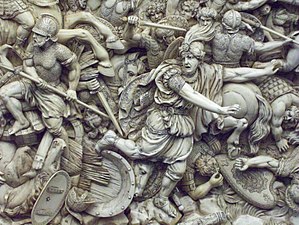
Babylonien / Historie / Den hellenistiske periode
Dareios III flygter fra slaget ved Gaugamela, elfenbensrelief fra 1700-tallet.
Babylonien var en akkadisk bystat oprettet i 1867 f.Kr. i oldtidens Mesopotamien. Levningene findes i provinsen Babil i Irak, uden for provinsens hovedstad Al-Hilla, omkring 85 km syd for Bagdad. Alt hvad der er tilbage af den oprindelige kendte by fra oldtiden i dag, er en tell af knuste lermursten fra bygninger og andre brudstykker på den frugtbare slette mellem floderne Tigris og Eufrat. Byen i sig selv blev bygget på Eufrat, og delte floden i to lige store løb på sin venstre og højre bred med bratte dæmninger, som tilbageholdt flodens sæsonmæssige oversvømmelser.